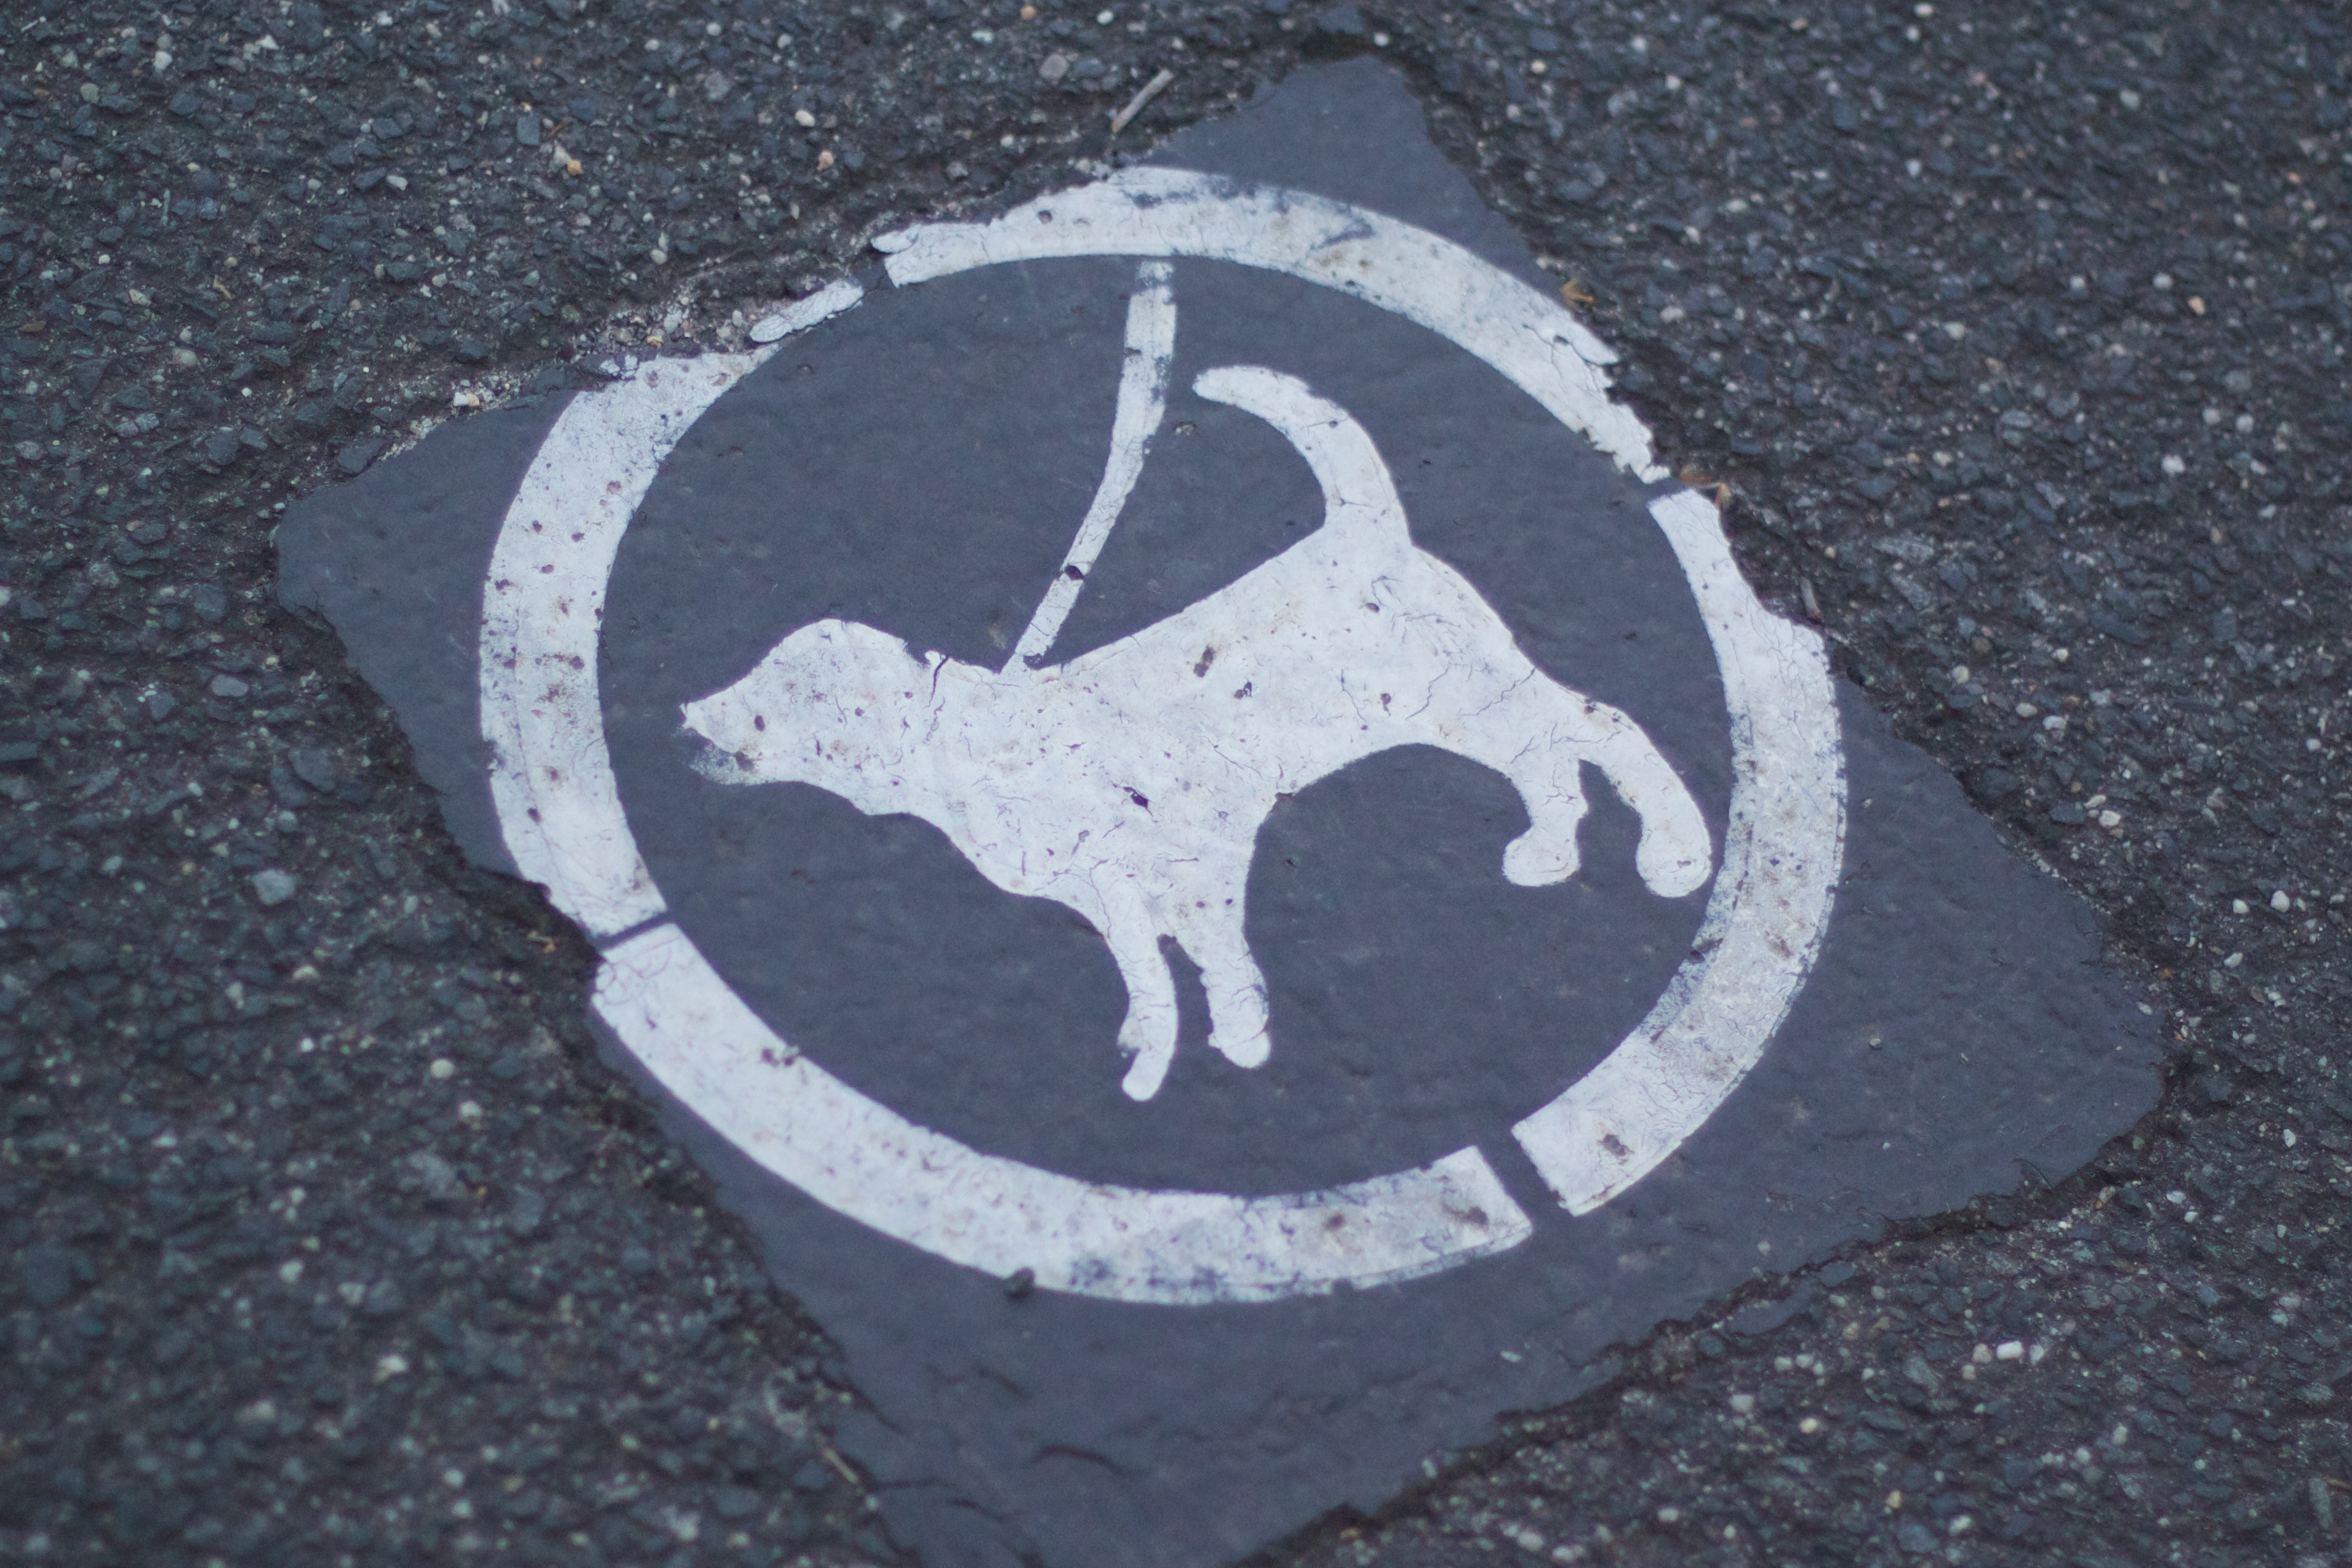
number, asphalt, circle, chalk, headstone, auodyssey, road surface, house numbering